Milwaukee

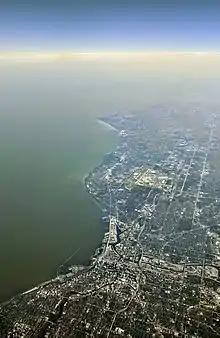
Aerial view from the north – the Menomonee River, Kinnickinnic River, and Milwaukee River are visible in the foreground; Wind Point in the background.

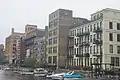
The Historic Third Ward from the Milwaukee River

Milwaukee lies along the shores and bluffs of Lake Michigan at the confluence of three rivers: the Menomonee, the Kinnickinnic, and the Milwaukee. Smaller rivers, such as the Root River and Lincoln Creek, also flow through the city.